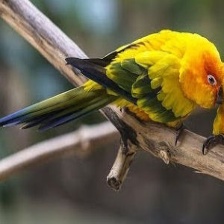
Species: JANDAYA PARAKEET
Scientific name: ARATINGA JANDAYA